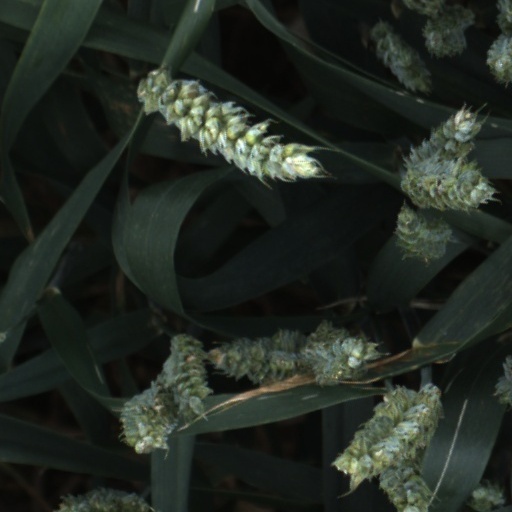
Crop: wheat